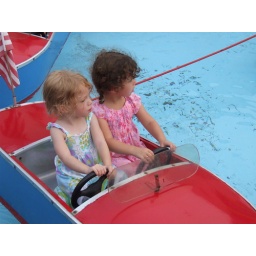
Boat listing dramatically, Maya sitting in the middle. Note: boat occupants ought to be of roughly the same weight.